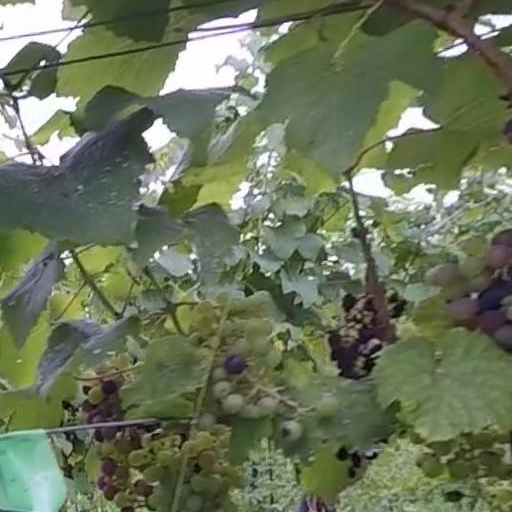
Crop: grape